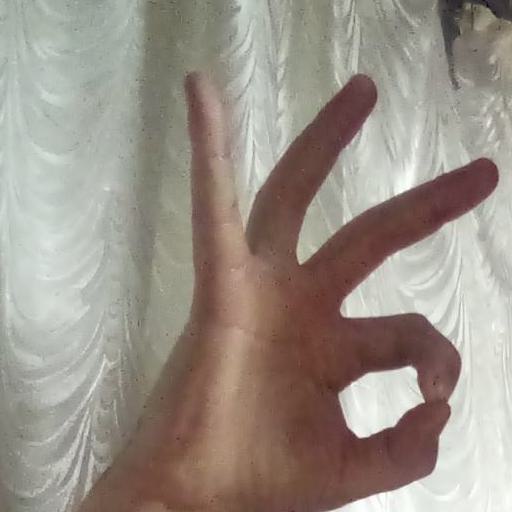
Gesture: ok